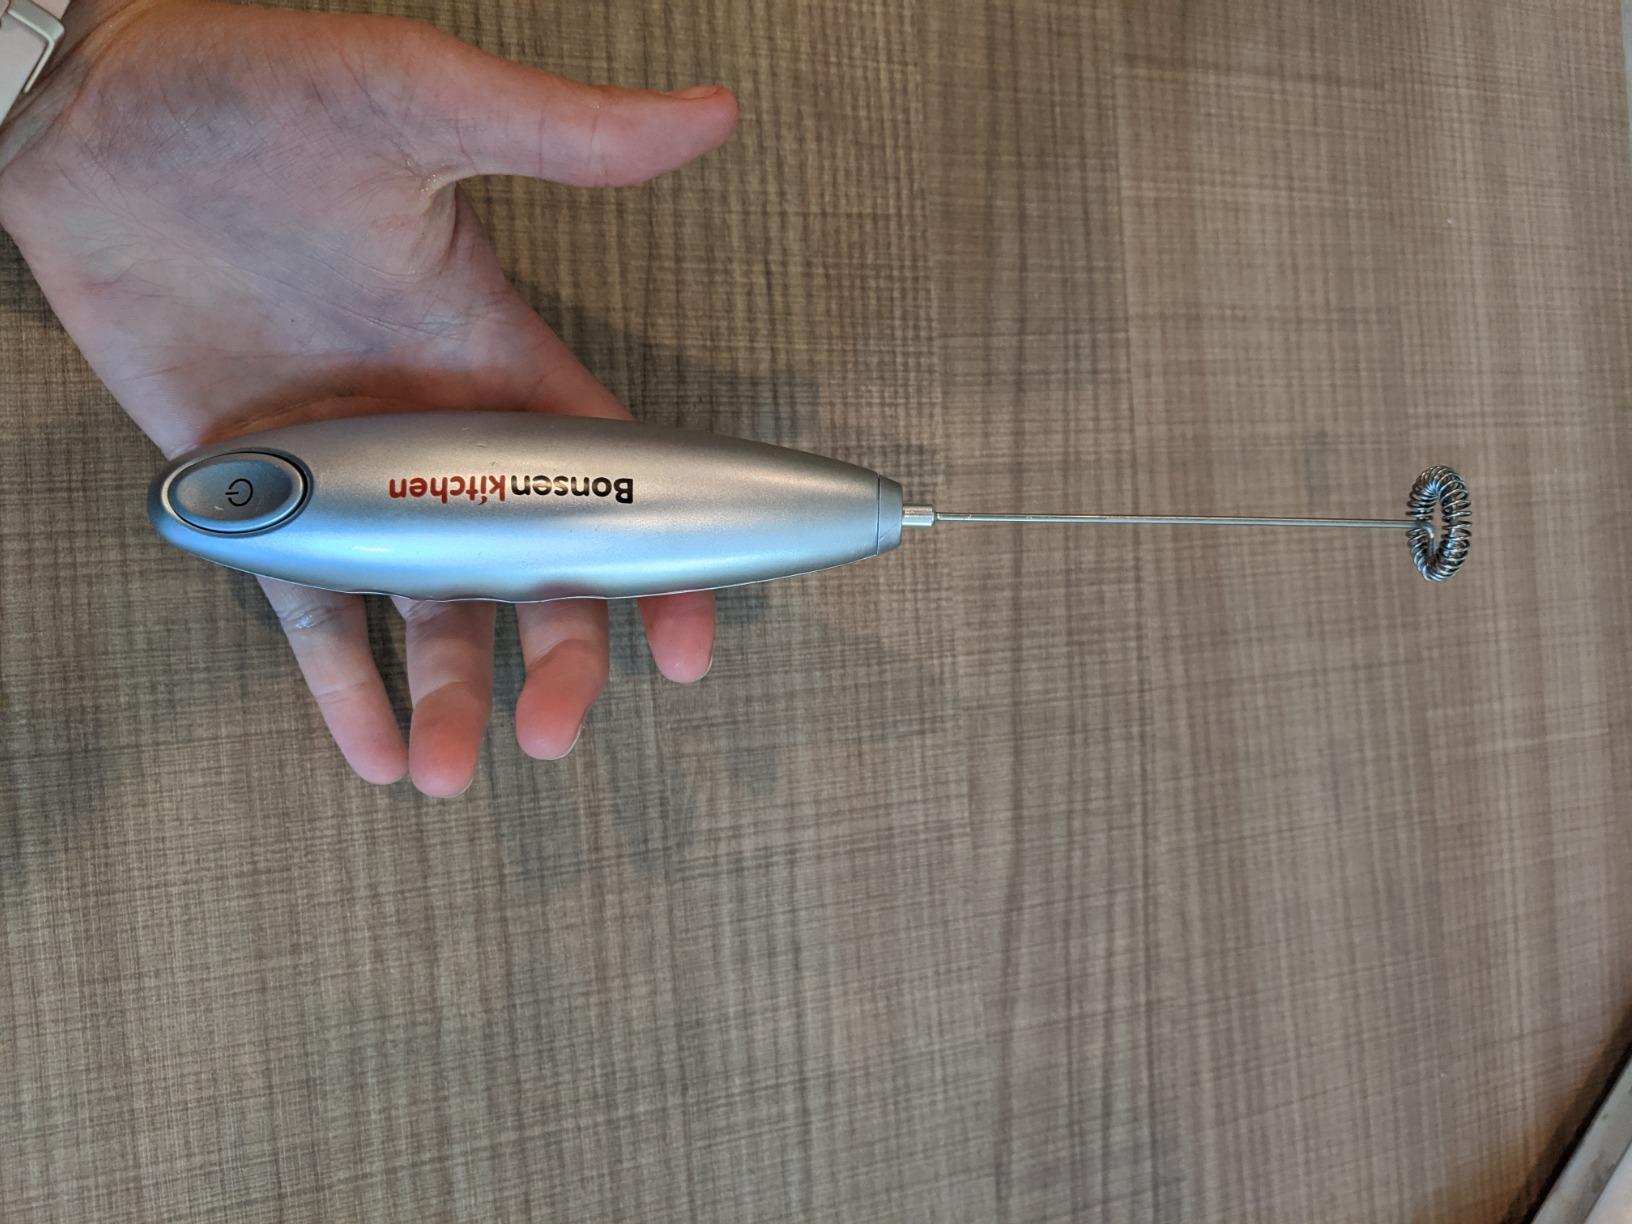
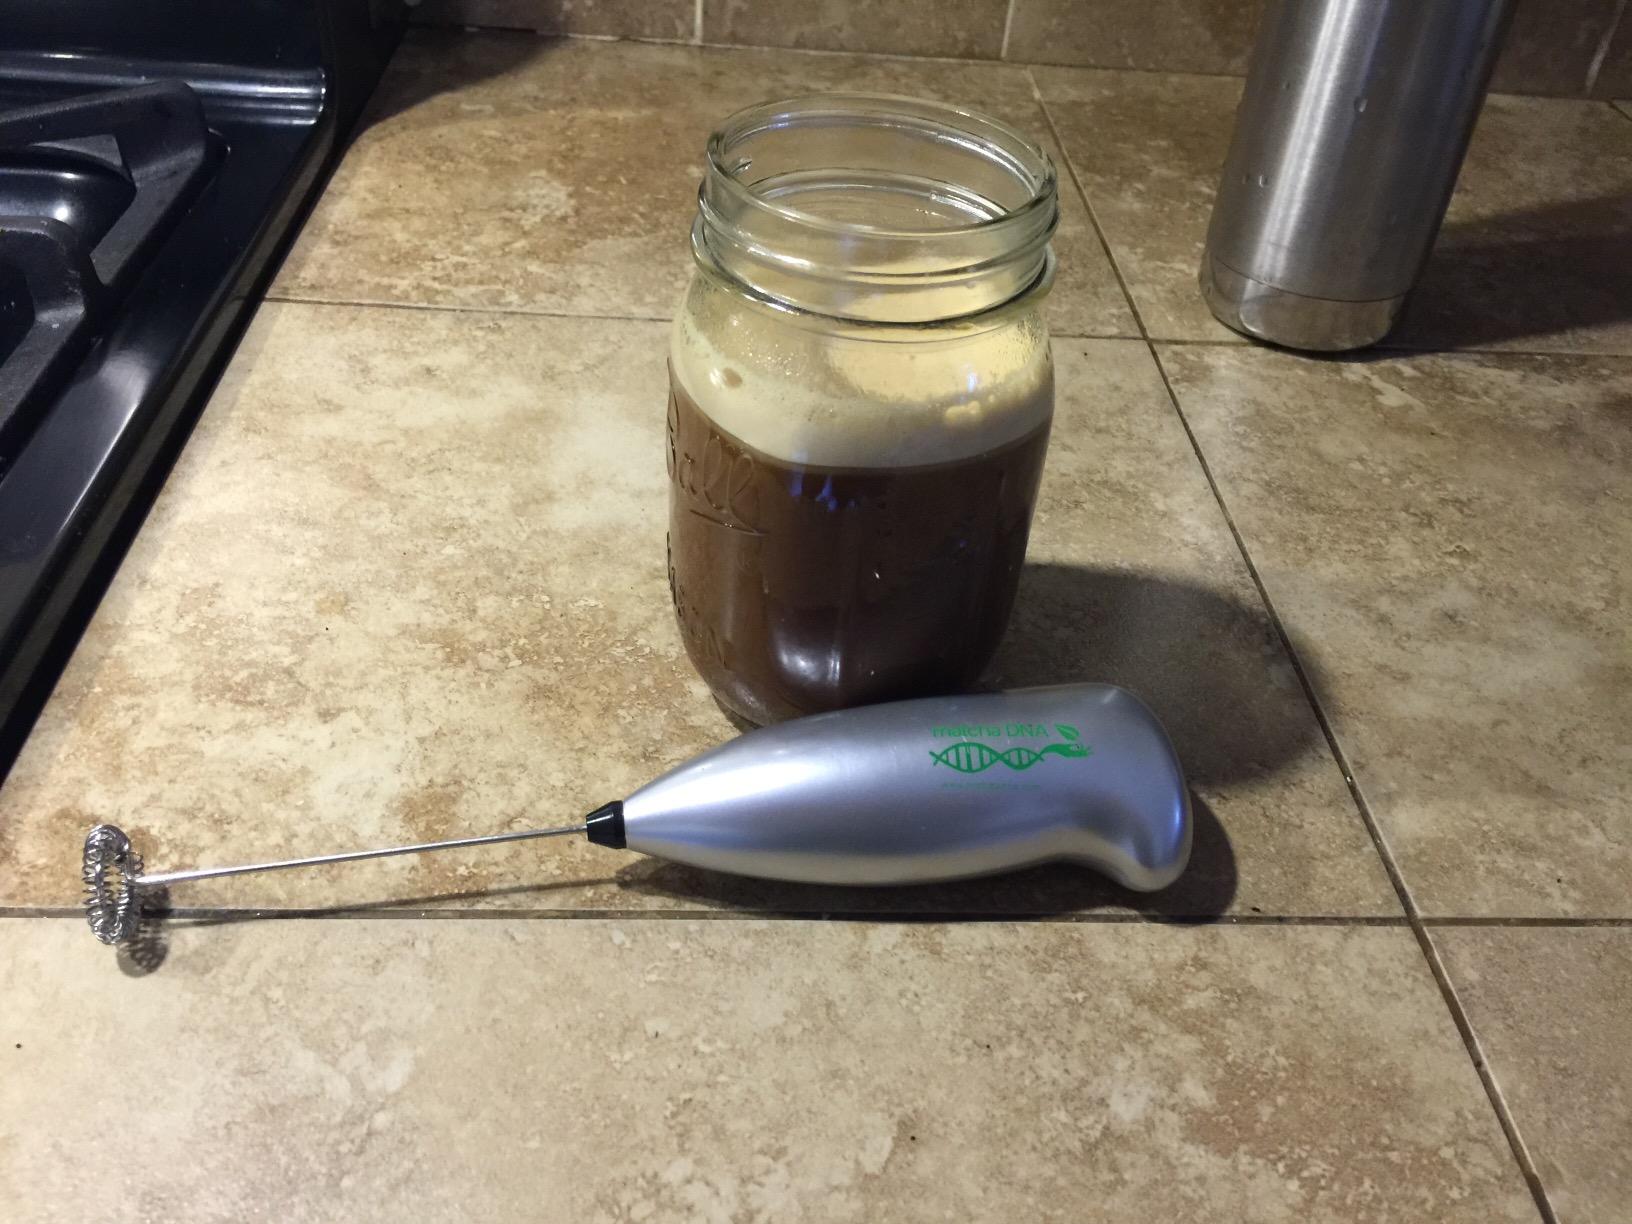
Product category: items_mixer
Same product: no